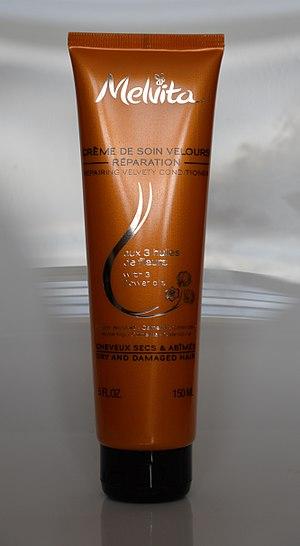
Crème de soin velours, réparation de cheveux secs et abîmés.
"Melvita est une marque de cosmétique biologique créée en Ardèche en 1983 par Bernard Chevilliat, biologiste apiculteur et fondateur des éditions Hozhoni. Le nom de la marque est directement inspiré de miel, le suffixe ""vita"" qui s'y ajoute signifie vie en latin se rapporte directement au caractère vivant des végétaux.